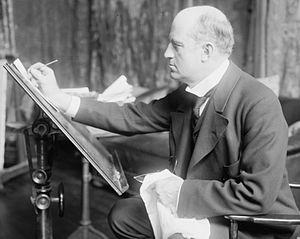
Charles Dana Gibson, né à Roxbury dans le Massachusetts le 14 septembre 1867 et mort à Cambridge le 23 décembre 1944, est un artiste américain, célèbre pour avoir créé l'un des premiers archétypes de beauté américaine, en dessinant ce que l'on a appelé la Gibson Girl.